2008 Democratic Party presidential debates and forums

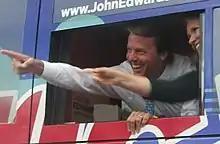
John Edwards and wife Elizabeth greet supporters while arriving to the debate in his campaign bus

ABC News in conjunction with the Iowa Democratic Party held a debate streamed on "This Week" moderated by George Stephanopoulos. ABC has been accused of spinning the results of the debate due to extreme differences in the time allotted to candidates.